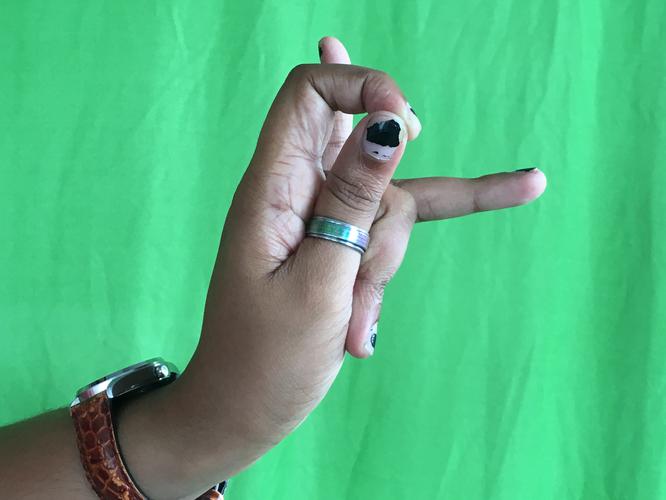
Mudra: Katakamukha_3
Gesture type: single_hand